John Langalibalele Dube

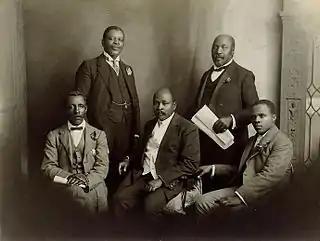
The South African Native National Congress delegation to England, June 1914. Left to right: Thomas Mapike, Rev. Walter Rubusana, Dube, Saul Msane, Sol Plaatje

For a missionary-educated person, there was conflict between the newly arrived Western education and African traditional society. However, Dube navigated this social schism with a statesman-like ability, as in his later years, when he was able to win the trust of the Zulu royal family. It is conceivable that Dube would never have been part of the SANC, except that his teaching and discourse on the necessity of unity chimed in with the then-nascent political atmosphere.